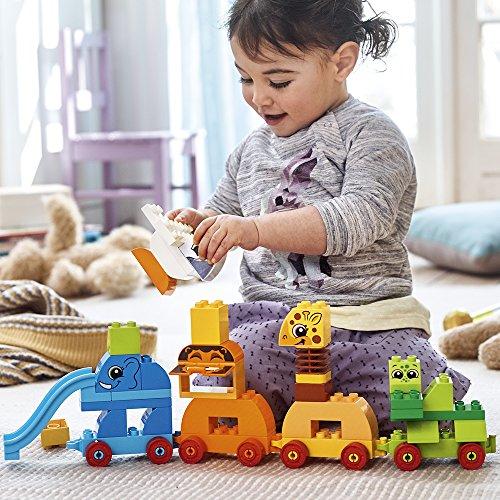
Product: LEGO DUPLO My First Animal Brick Box 10863 Building Blocks (34 Pieces)
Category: Toys & Games | Building Toys | Building Sets
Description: Build this LEGO DUPLO animal train educational toy for toddlers out of large building bricks.
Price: $29.99
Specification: ProductDimensions:14.6x7x7.1inches|ItemWeight:2.07pounds|ShippingWeight:2.15pounds(Viewshippingratesandpolicies)|DomesticShipping:ItemcanbeshippedwithinU.S.|InternationalShipping:Thisitemisnoteligibleforinternationalshipping.LearnMore|ASIN:B075M1G94H|Itemmodelnumber:6212852|Manufacturerrecommendedage:18month-3years